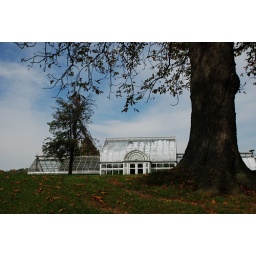
lurking over a slight rise, it looks like a miniature house sitting under this tree.